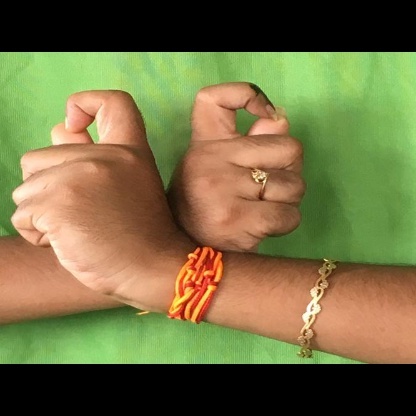
Mudra: Berunda